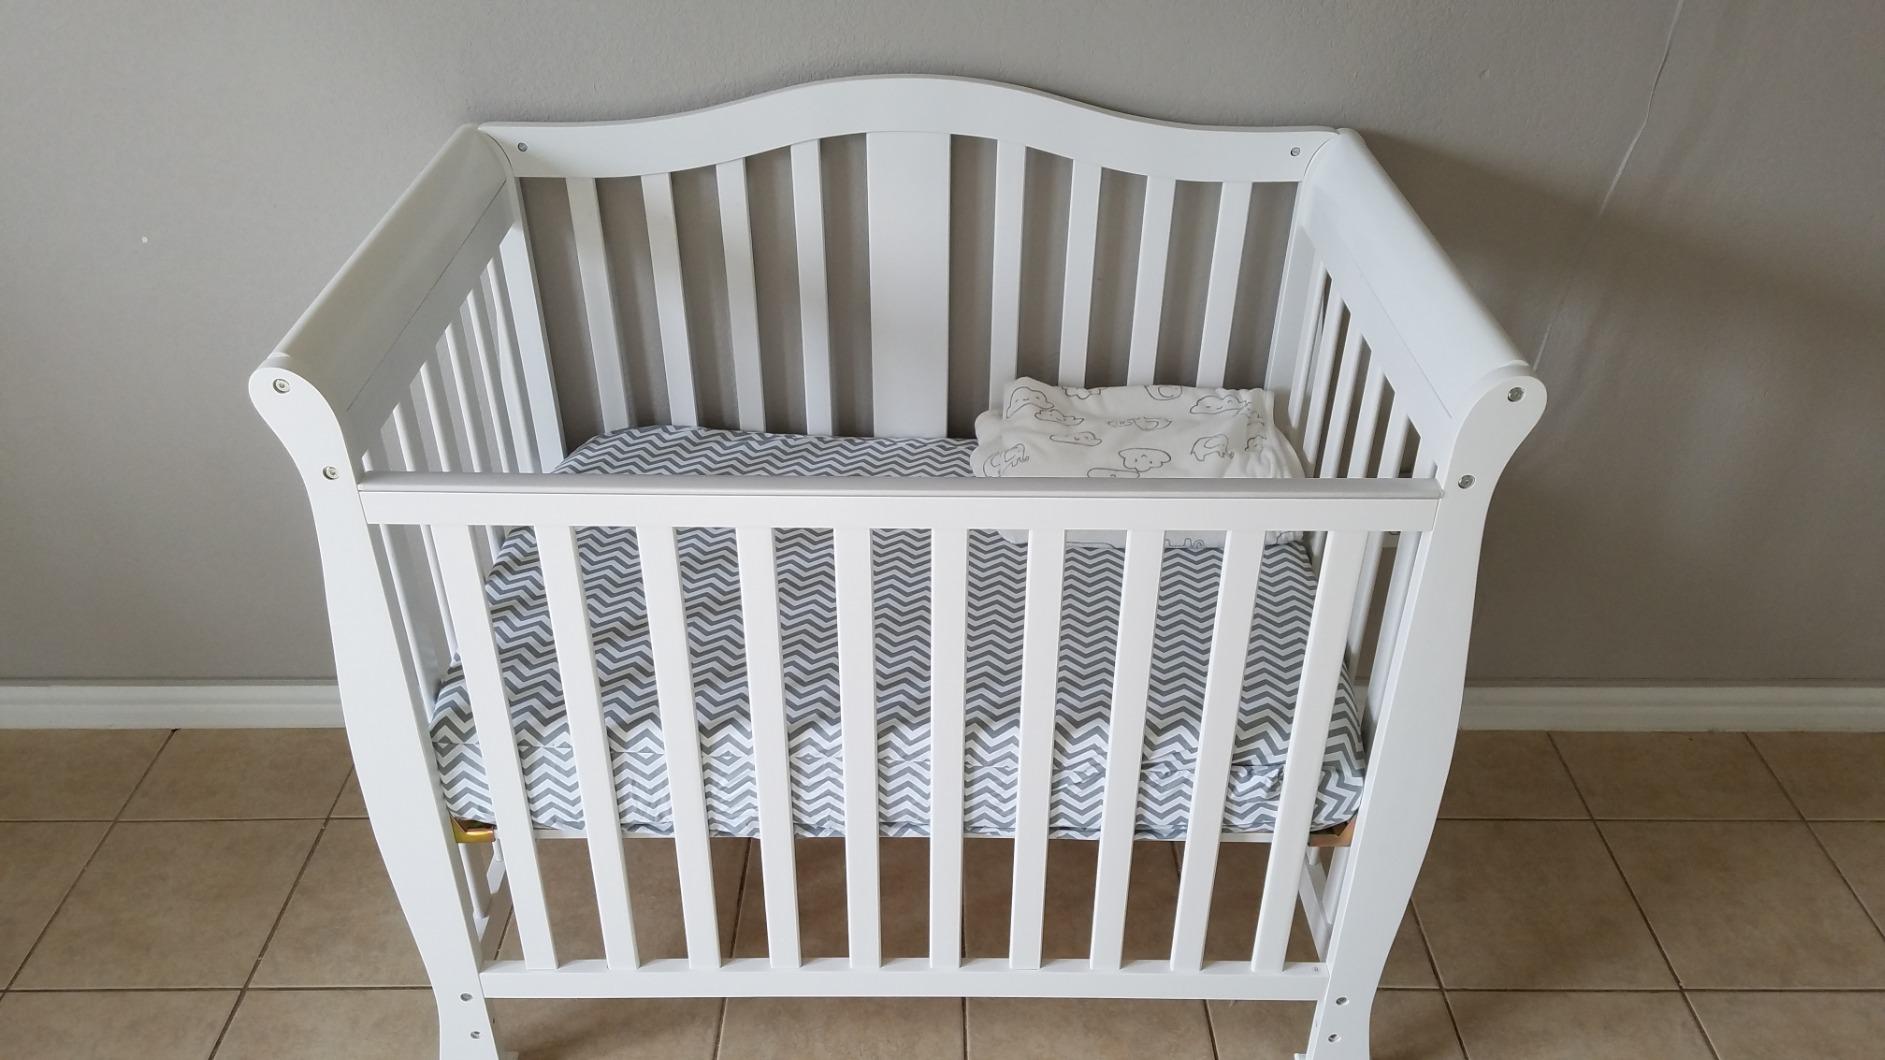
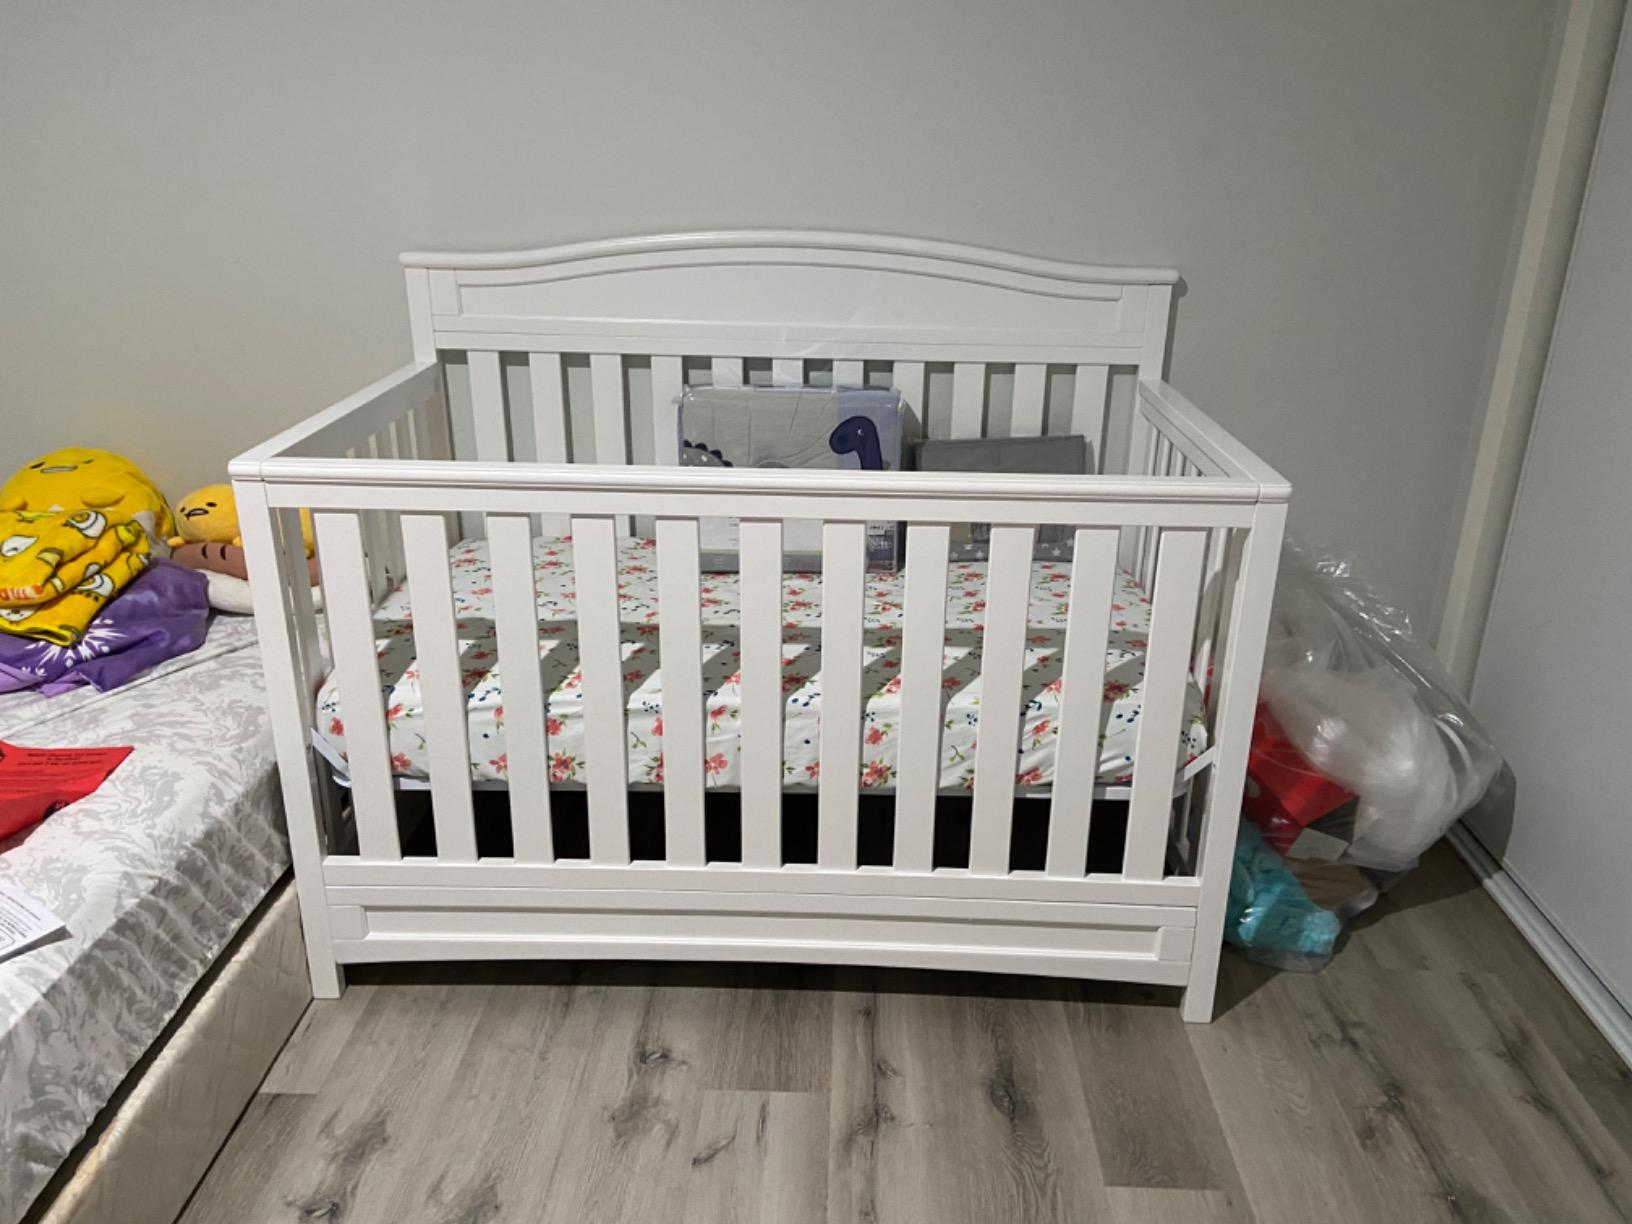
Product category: products_crib
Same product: no